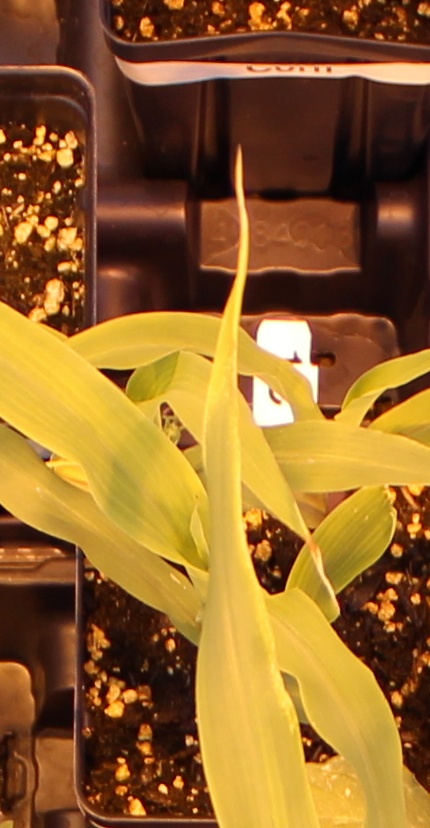
Label: Corn